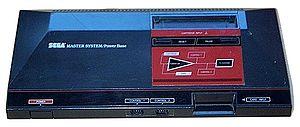
Sega Corporation est une société japonaise de développement et d'édition de jeux vidéo, ainsi qu'un fabricant de bornes et systèmes d'arcade.